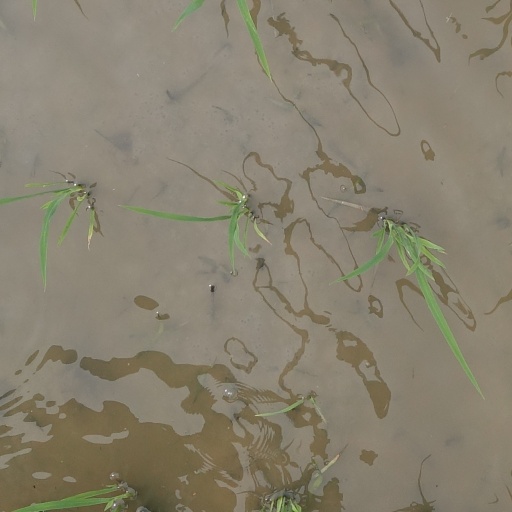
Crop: rice